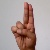
The image shows a hand gesture representing the letter 'U' in Indian Sign Language.